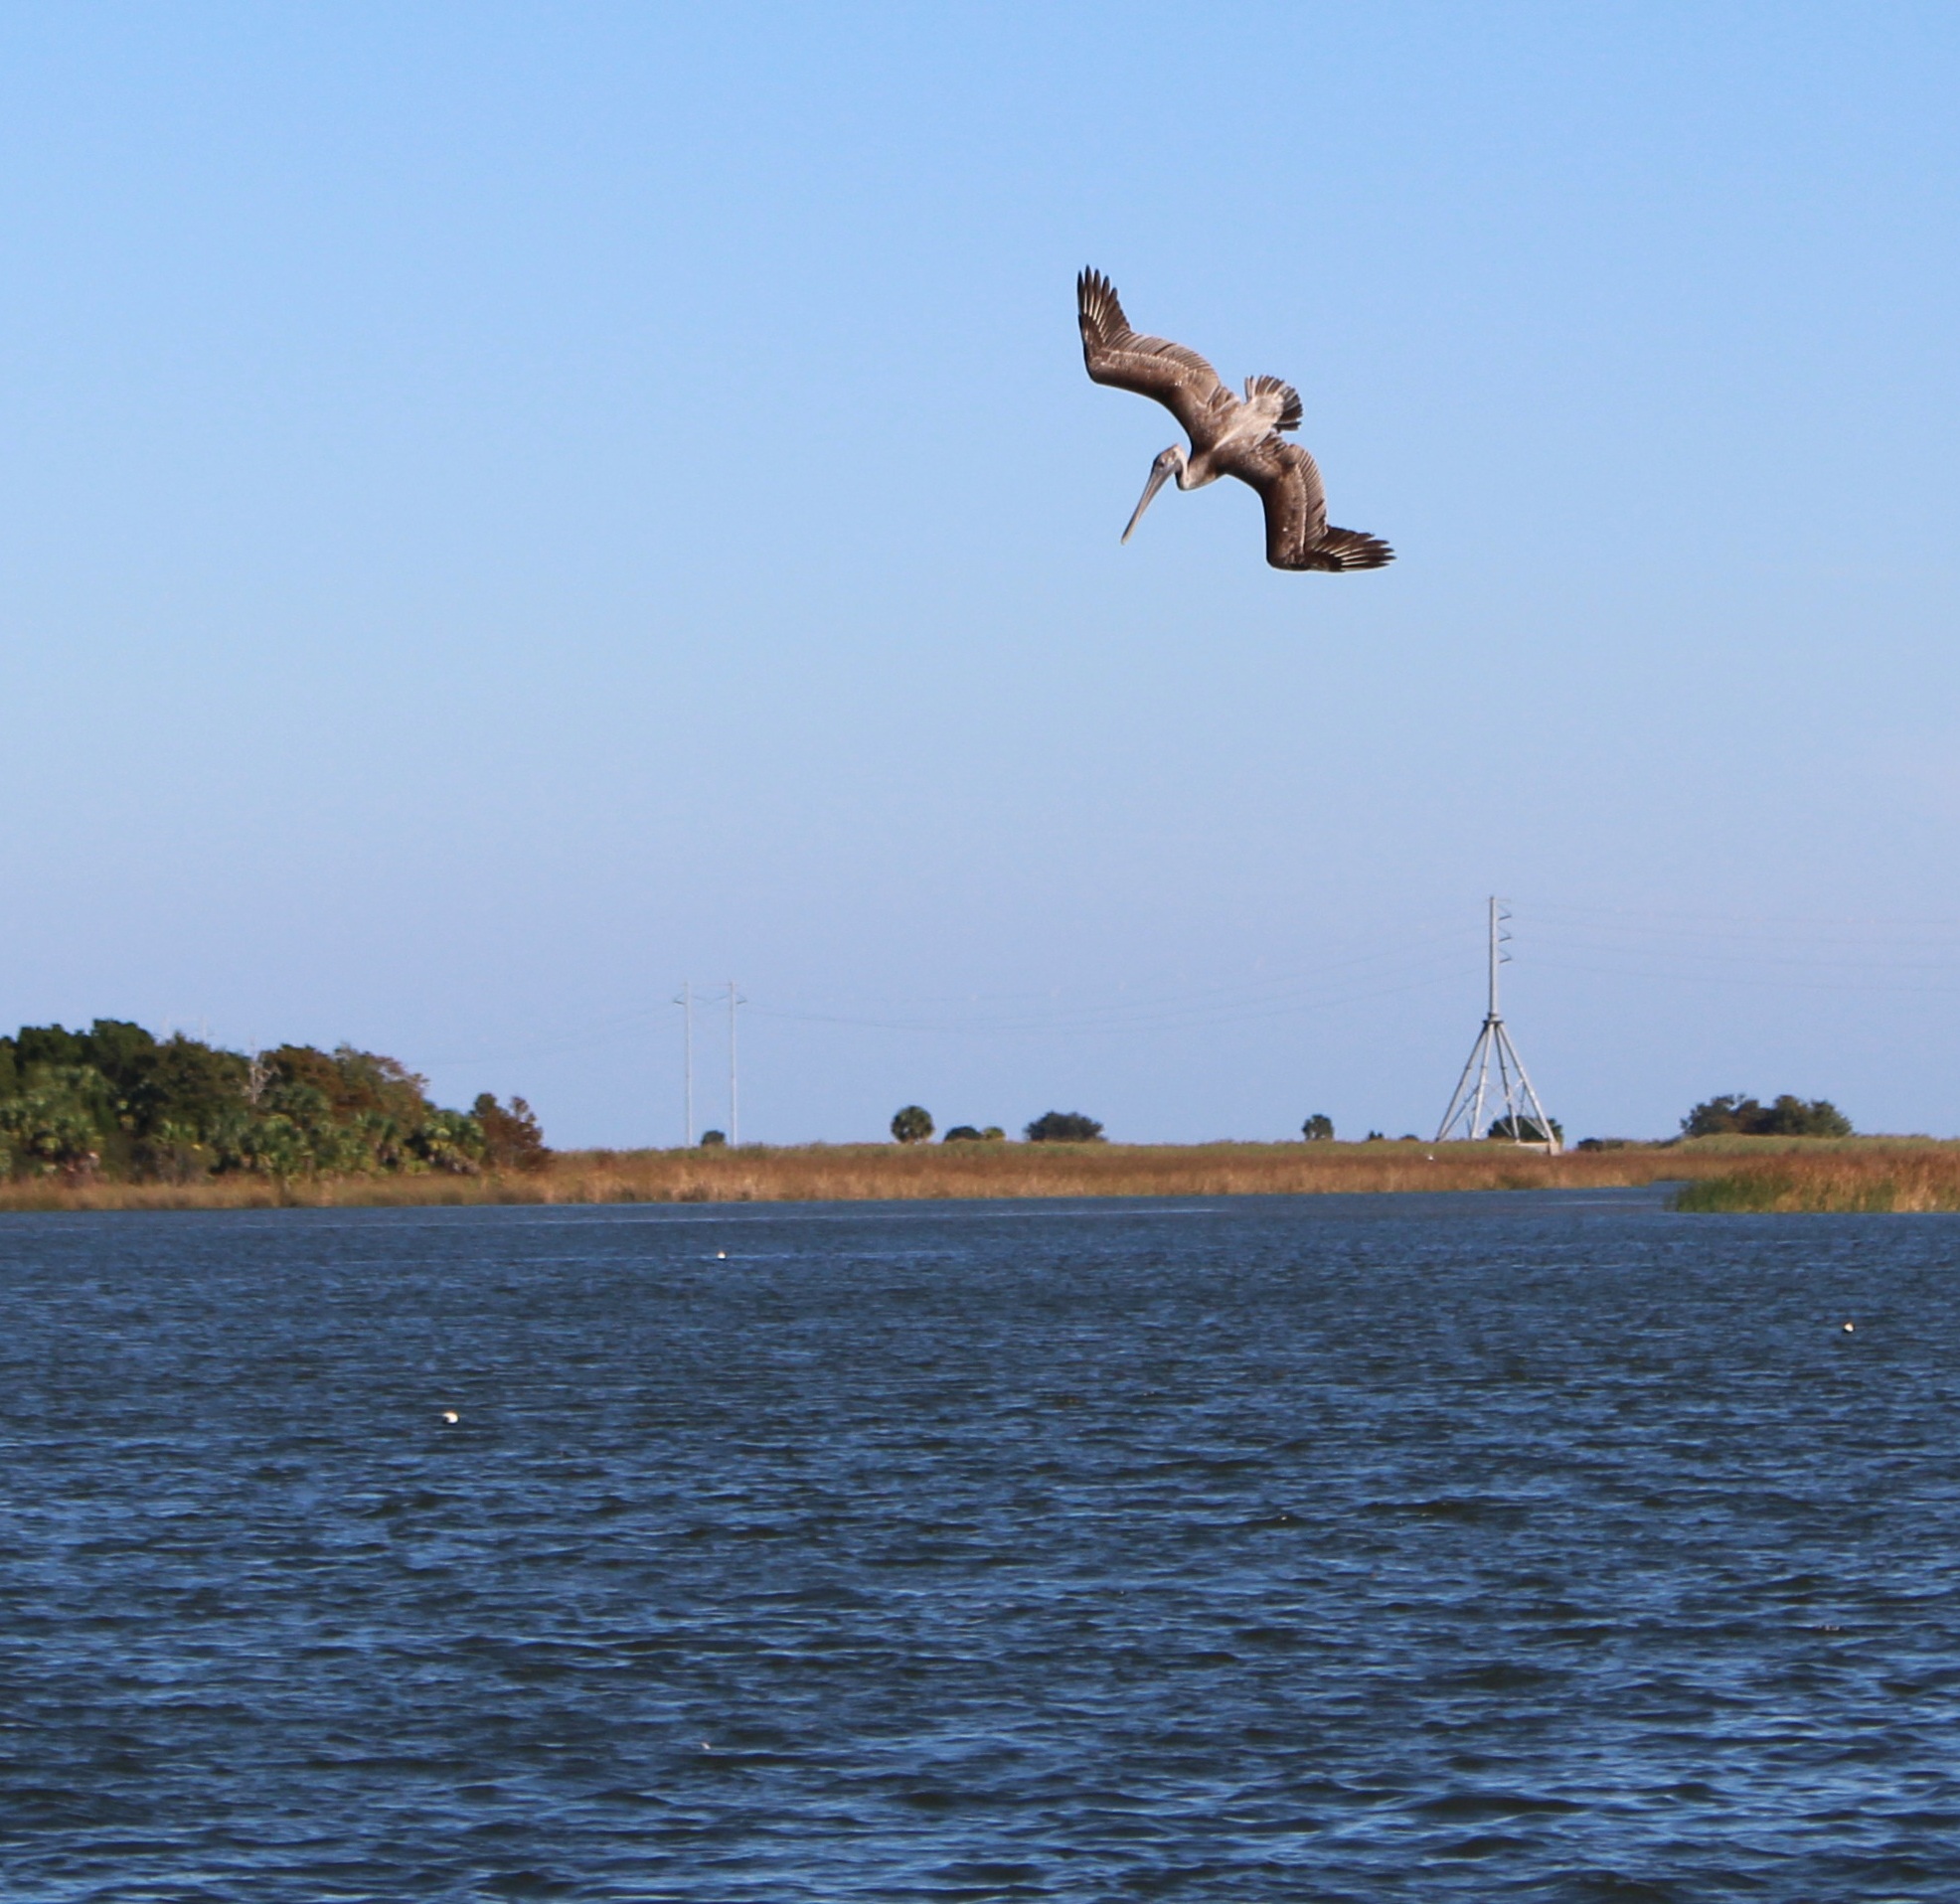
sea, coast, water, nature, outdoor, ocean, bird, wind, coastal, pelican, seabird, flying, jumping, diving, wildlife, wild, flight, bay, dive, boating, wings, waterbird, pelecanus